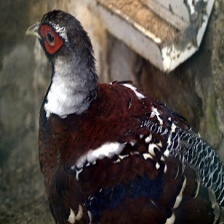
Species: ELLIOTS  PHEASANT
Scientific name: SYRMATICUS ELLIOTI